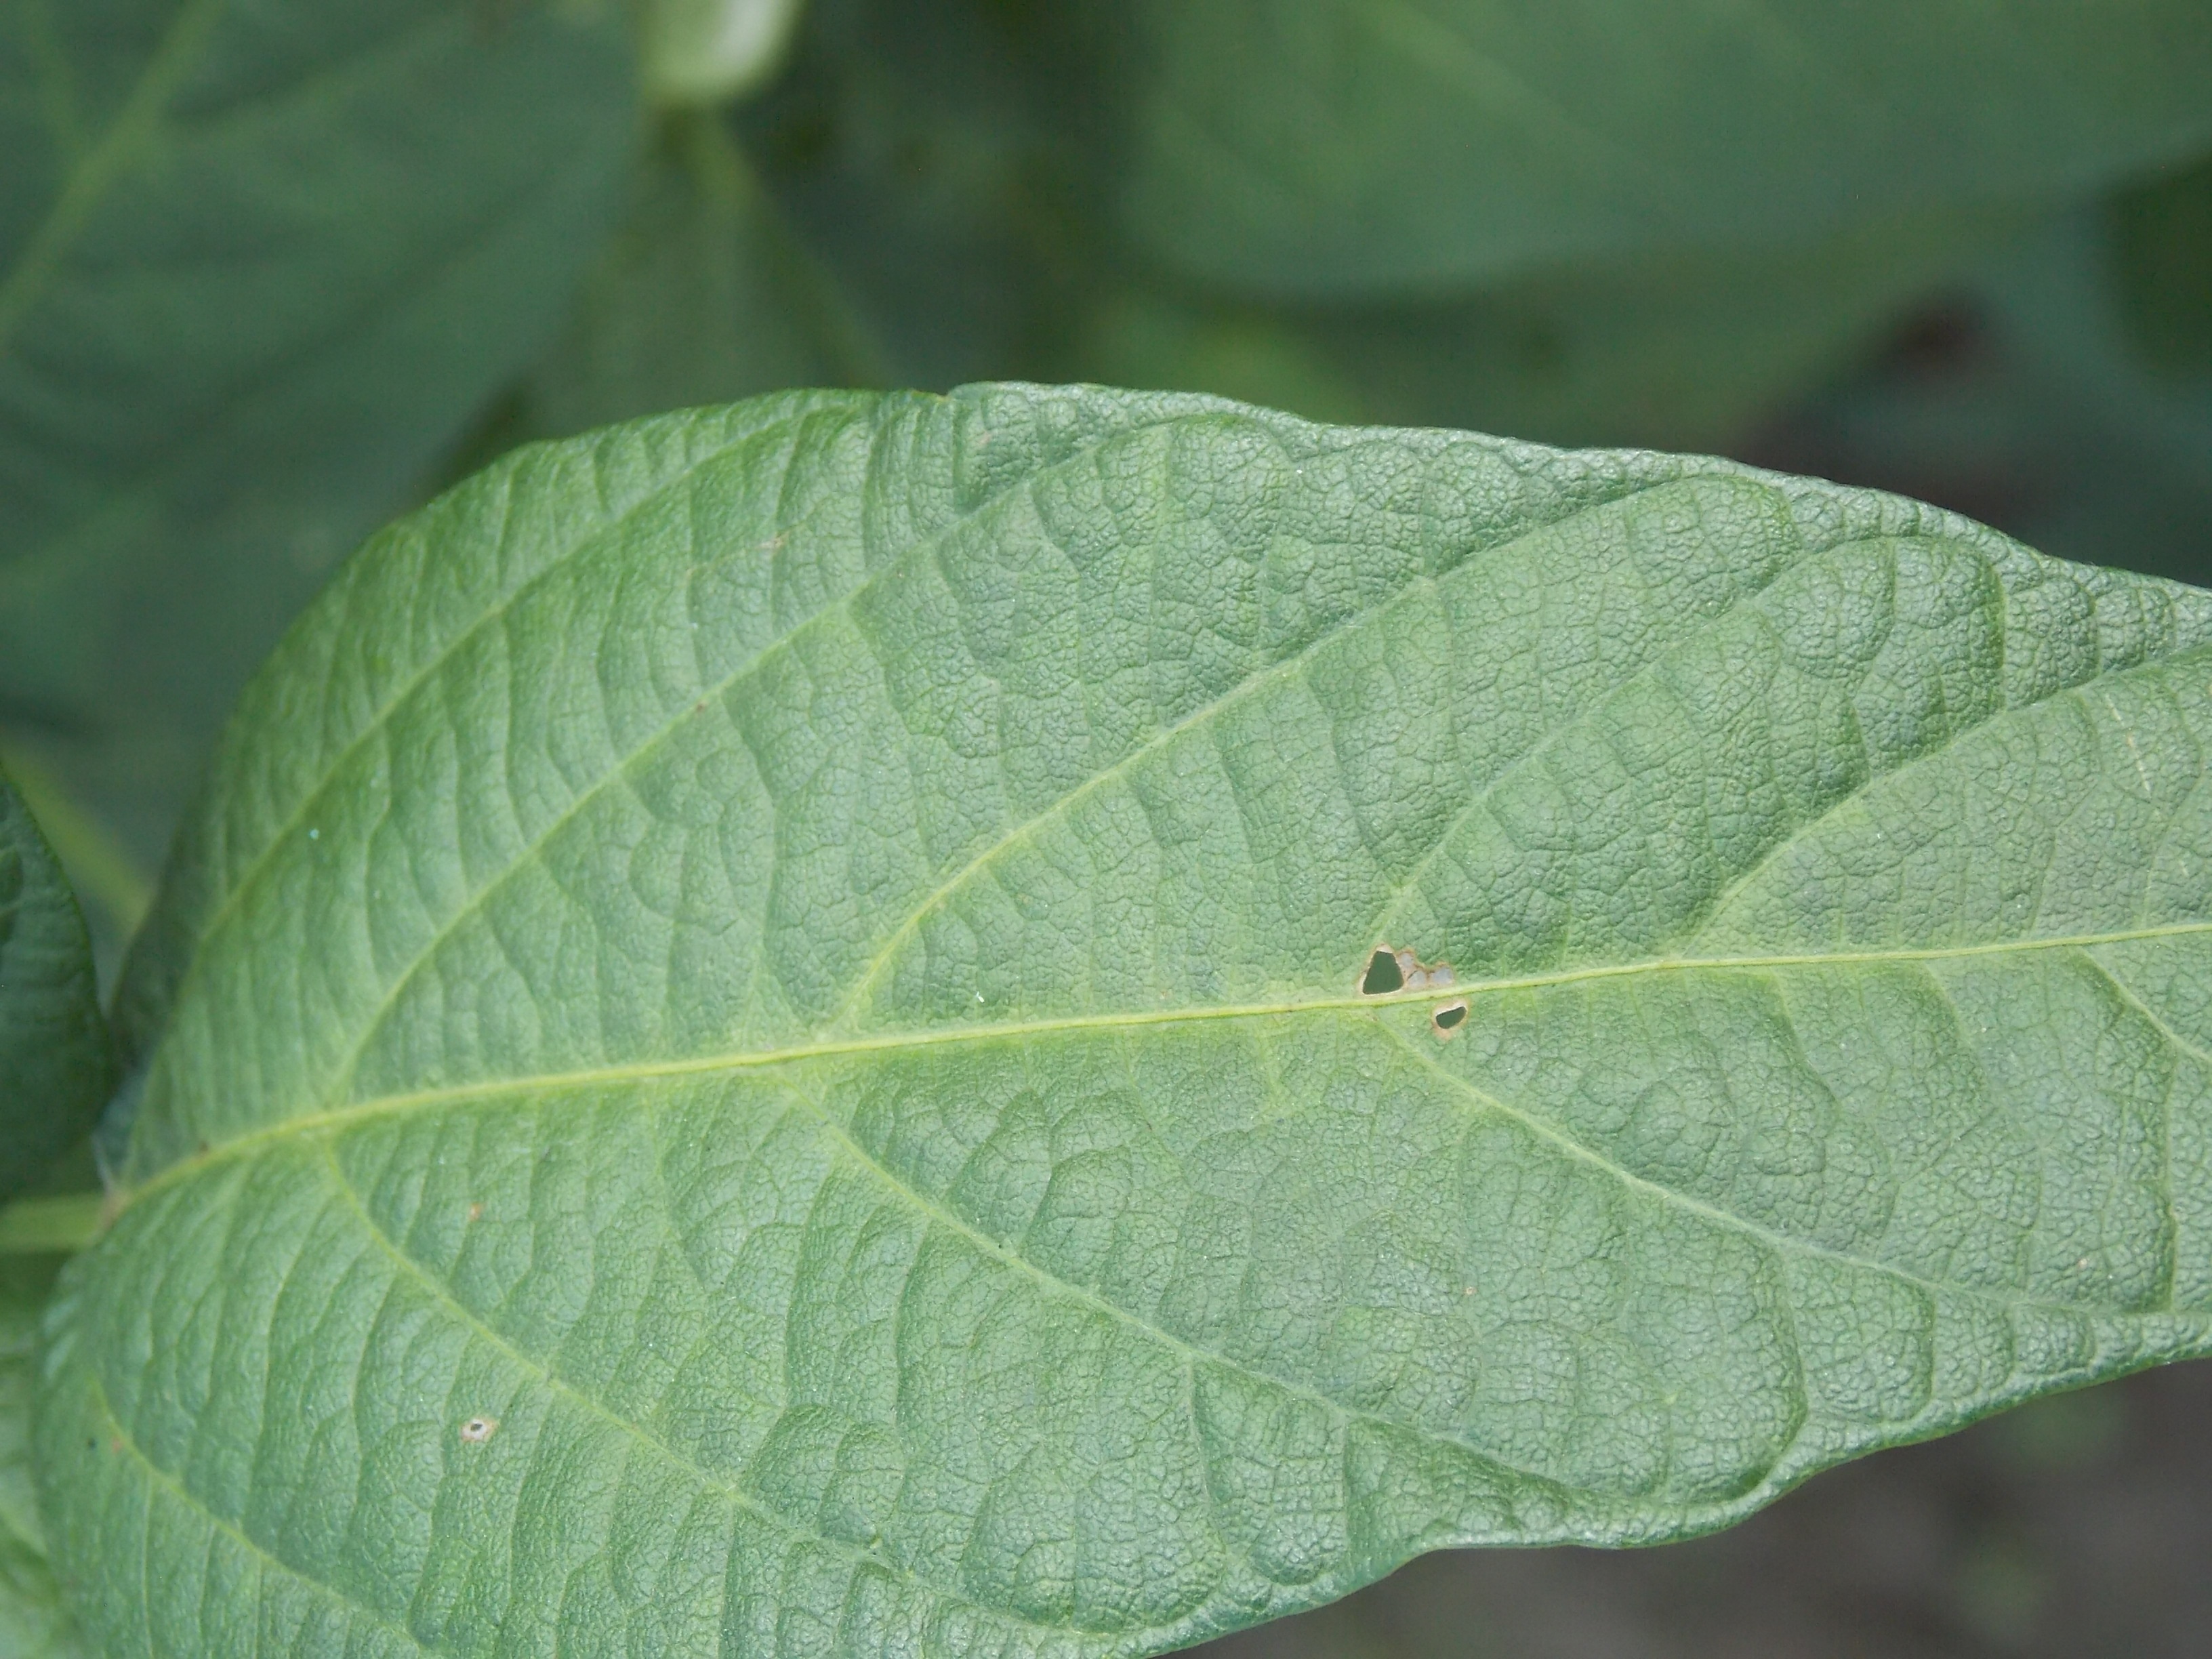
Label: Healthy